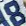
Number: 8